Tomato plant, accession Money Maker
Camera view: horizontal (90 deg, fisheye); turntable rotation: 300 degrees
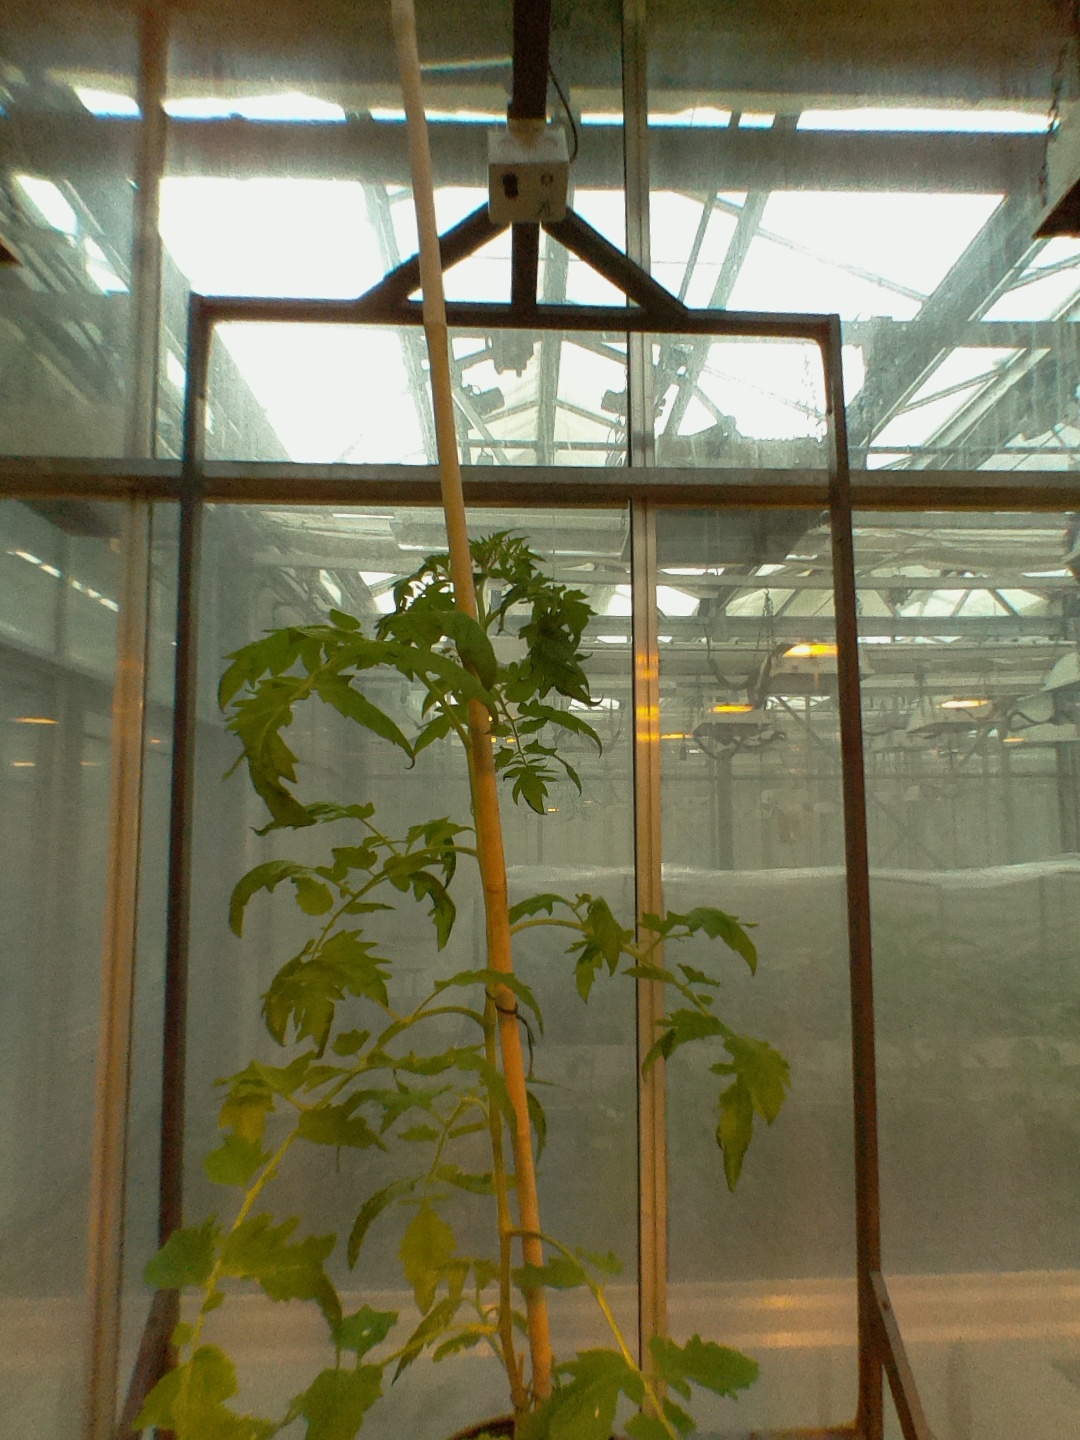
BBCH growth stage 60: First flowers open